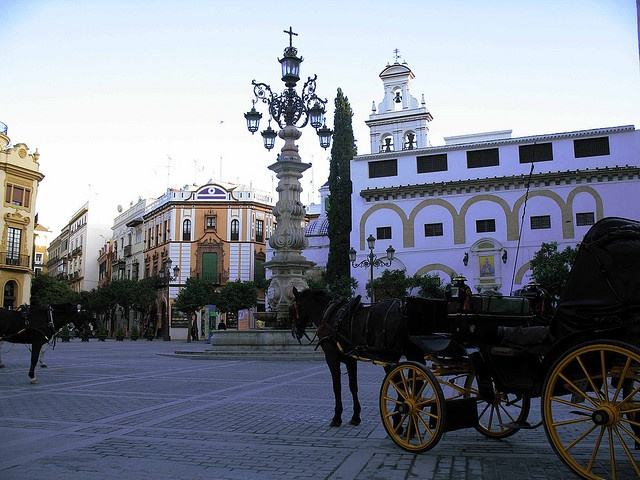
A horse drawn carriage riding in front of old English buildings.
A horse hitched up to a carriage on the street.
A horse drawn carriage in a bricked square of town.
A horse and carriage standing in a town square.
Horse carriage parked in a square in a city.